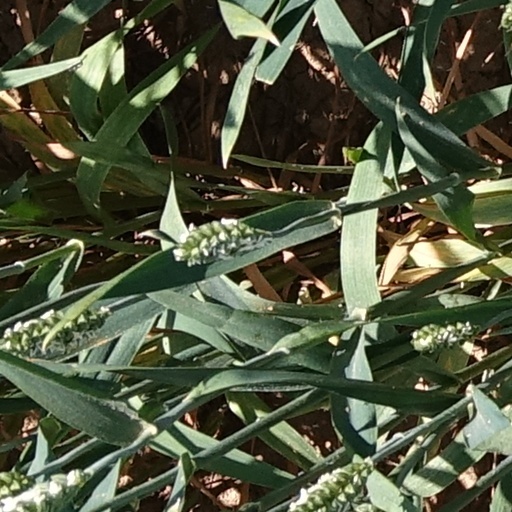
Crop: wheat